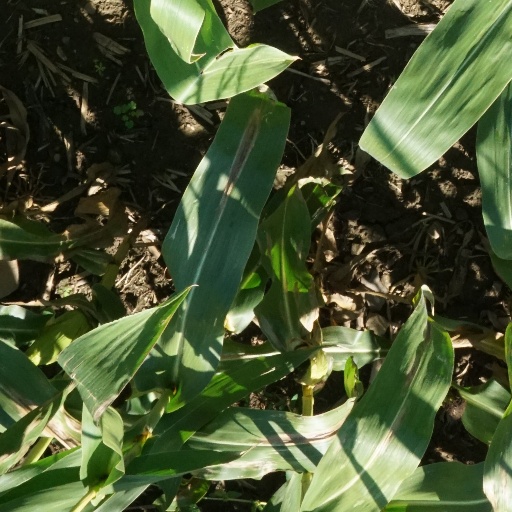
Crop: maize; corn